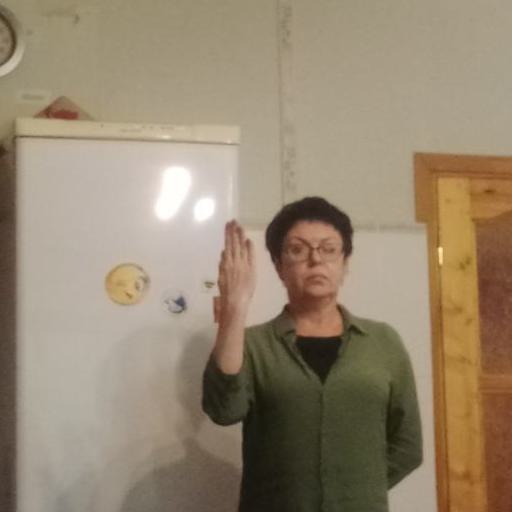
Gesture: stop_inverted